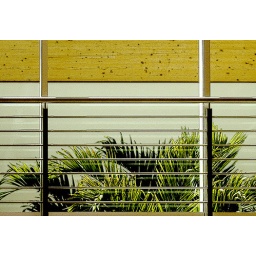
plants behind glass in a plant